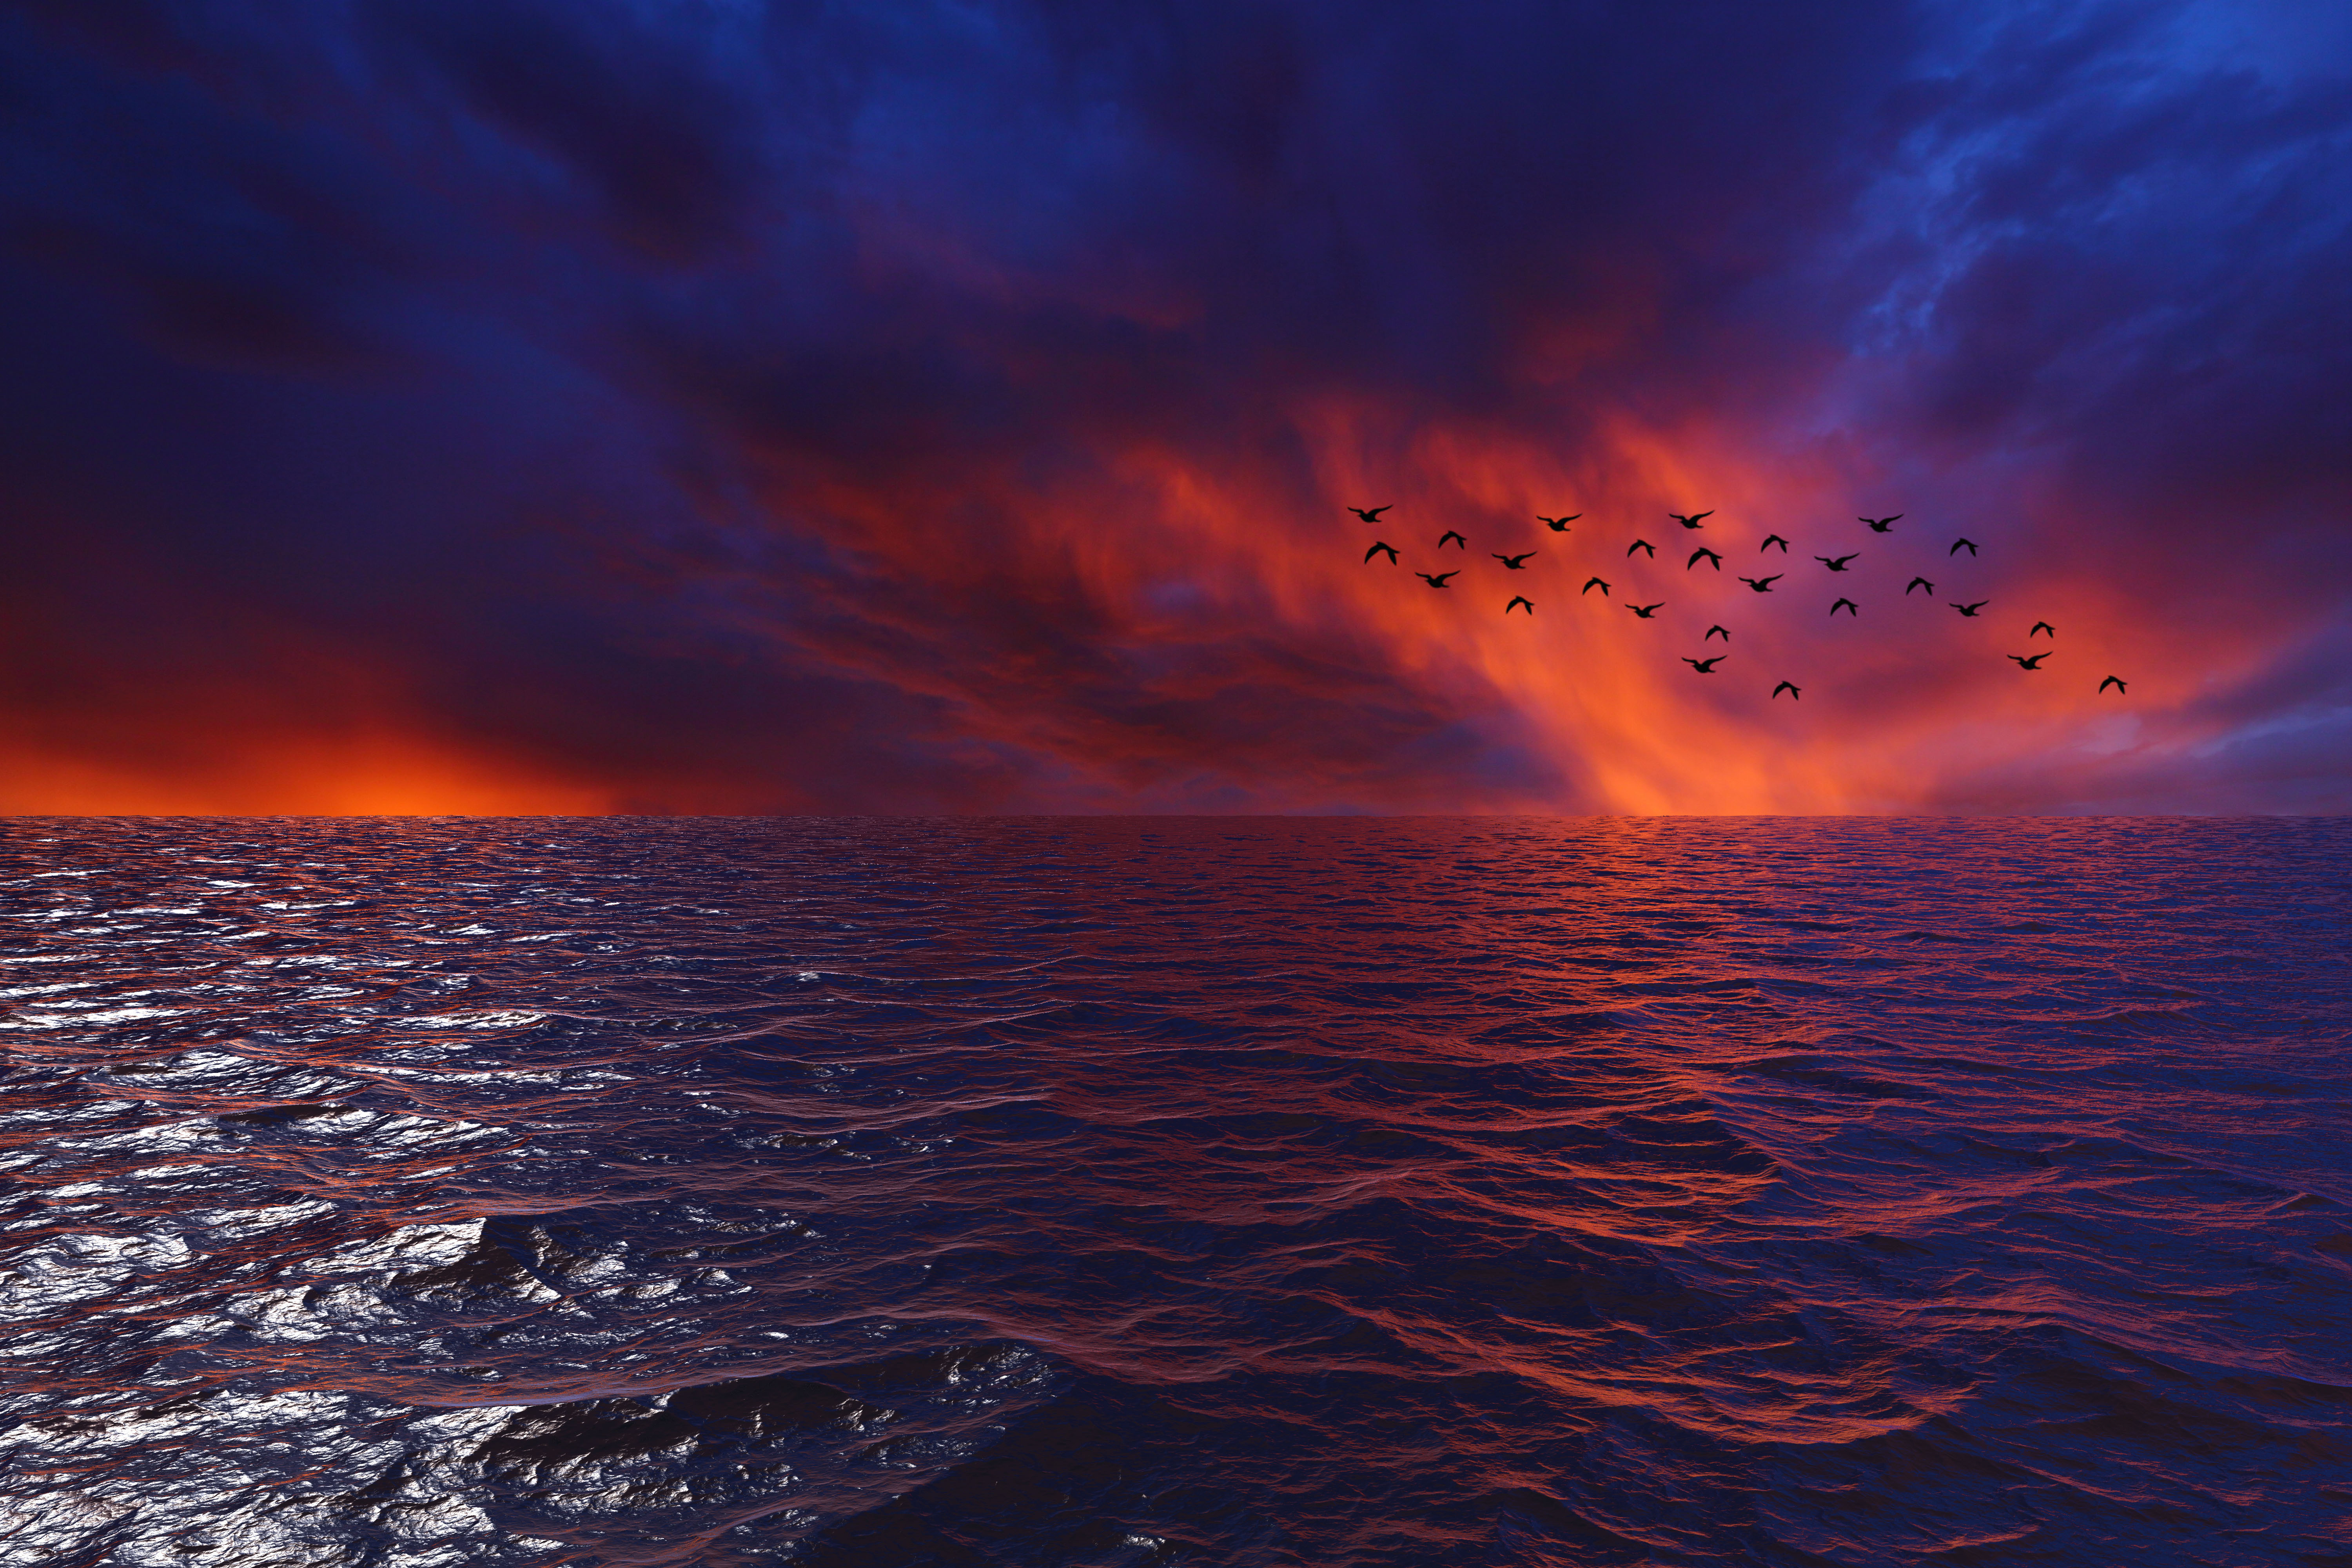
sunset, water, horizon, nature, sea, ocean, sky, geological phenomenon, atmosphere, afterglow, sunrise, dawn, wave, morning, cloud, evening, calm, dusk, sunlight, wind wave, red sky at morning, meteorological phenomenon, computer wallpaper, landscape